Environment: real
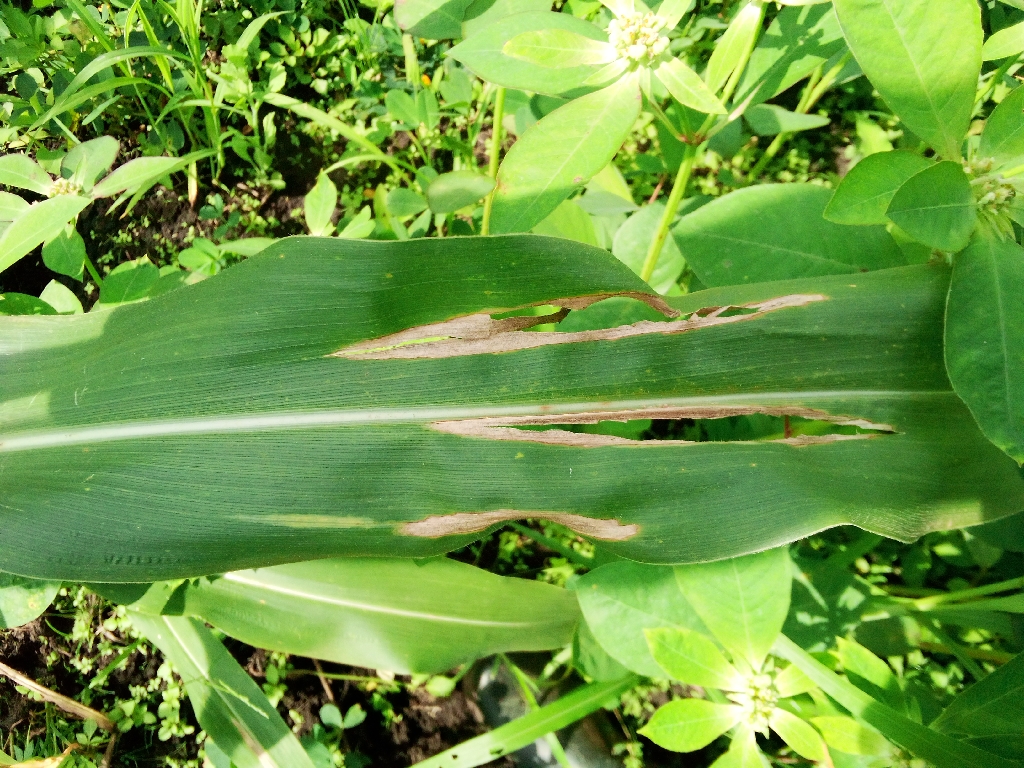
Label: northern_corn_leaf_blight